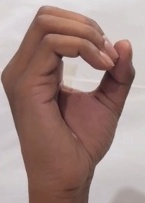
ASL sign: O